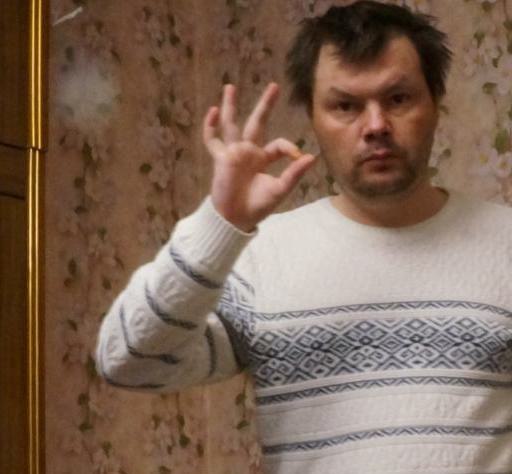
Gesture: ok